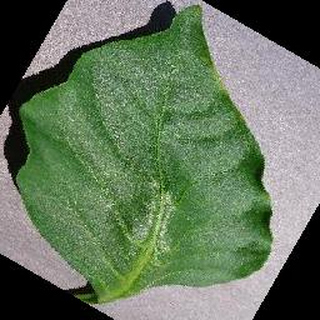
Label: healthy_bell_pepper